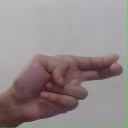
अक्षर: ह